John Goddard House

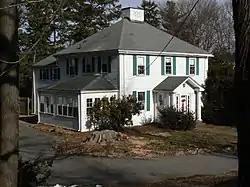

The John Goddard House is a historic house at 235 Goddard Avenue in Brookline, Massachusetts, US. The two-story wood-frame house was originally built by Joseph Goddard in 1670 and re-built by his grandson John Goddard in 1767, a farmer. It is one of the few 18th-century houses in Brookline, important for the role it and its owner played in the American Revolutionary War during the Siege of Boston in 1776. The house was added to the National Register of Historic Places in 1985.